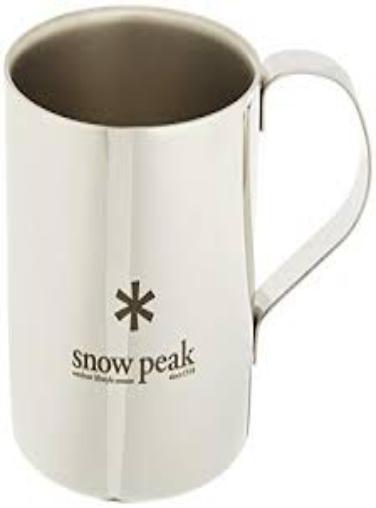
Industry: Sports